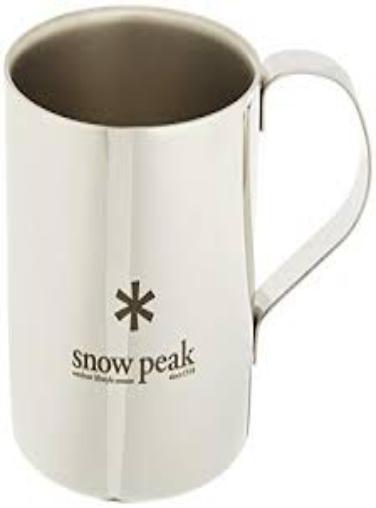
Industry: Sports